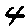
Label: 4